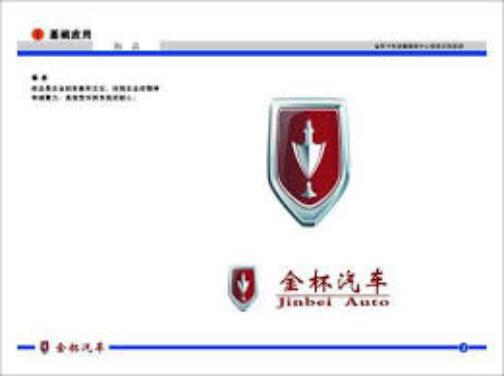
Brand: jinbei
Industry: Transportation